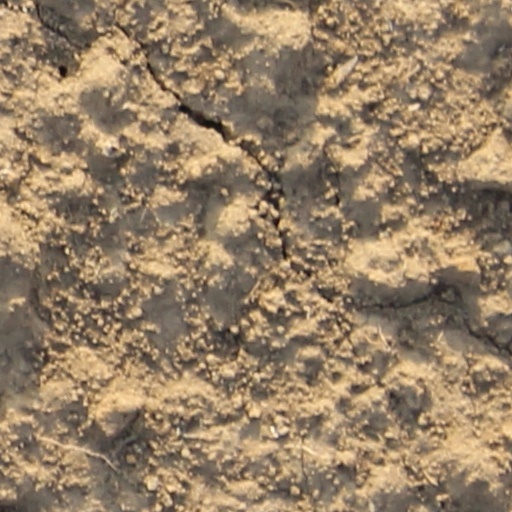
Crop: wheat